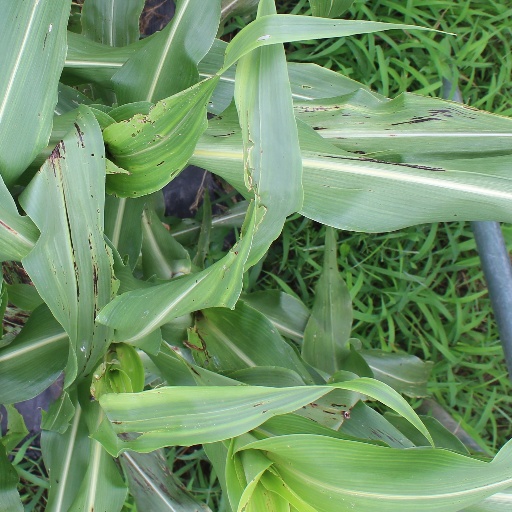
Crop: sorghum